Sarah Rijkes

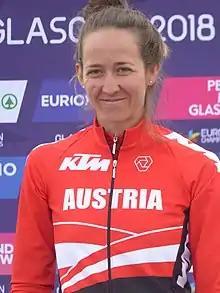
Rijkes at the 2018 European Road Cycling Championships.

Sarah Rijkes (born 2 April 1991) is a former Austrian professional racing cyclist, who last rode for UCI Women's Continental Team . She is an all-rounder with a preference for hilly stage races.